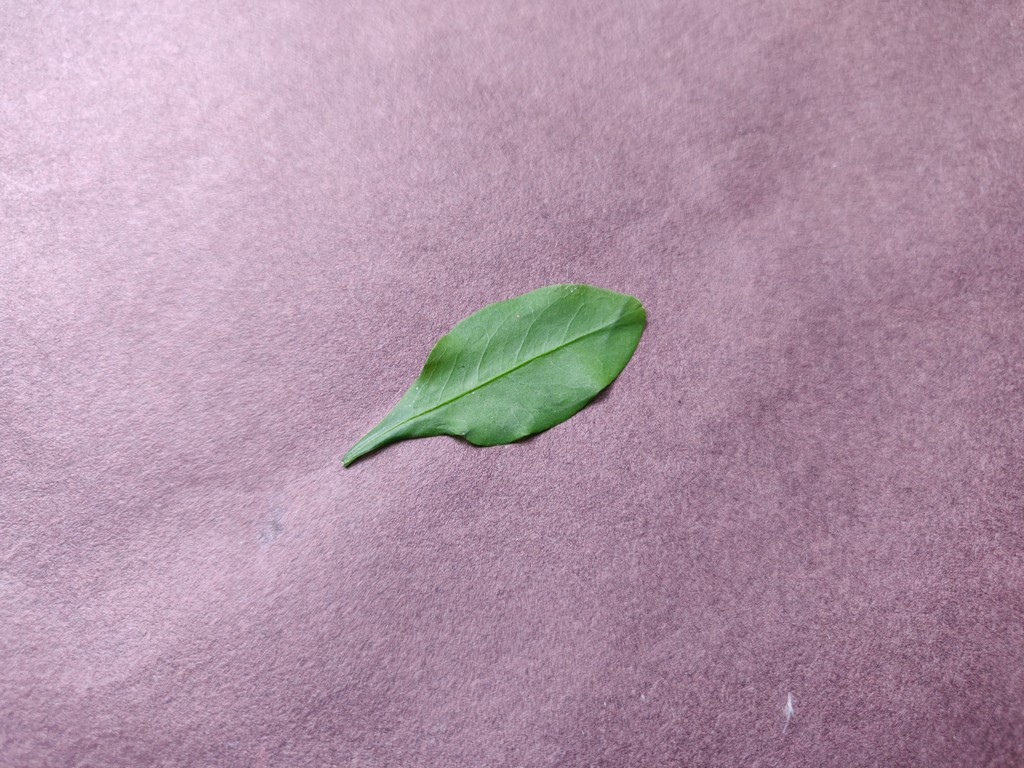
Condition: Healthy
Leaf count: single
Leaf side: front